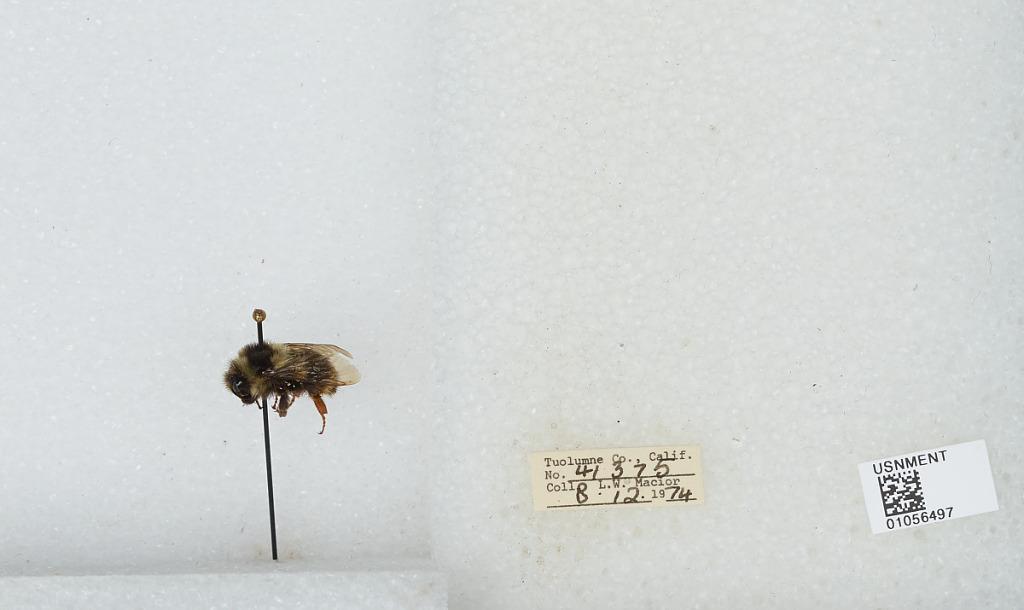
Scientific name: Bombus bifarius nearcticus
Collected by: L. Macior
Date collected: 1974-8-12
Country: United States
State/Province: California
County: Tuolumne
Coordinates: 38.02, -119.93